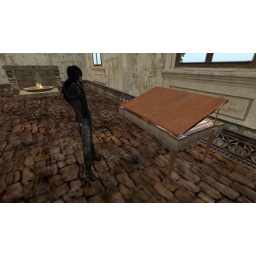
First, I spotted this beautiful draughtsman's table, set beneath the window to catch the light.